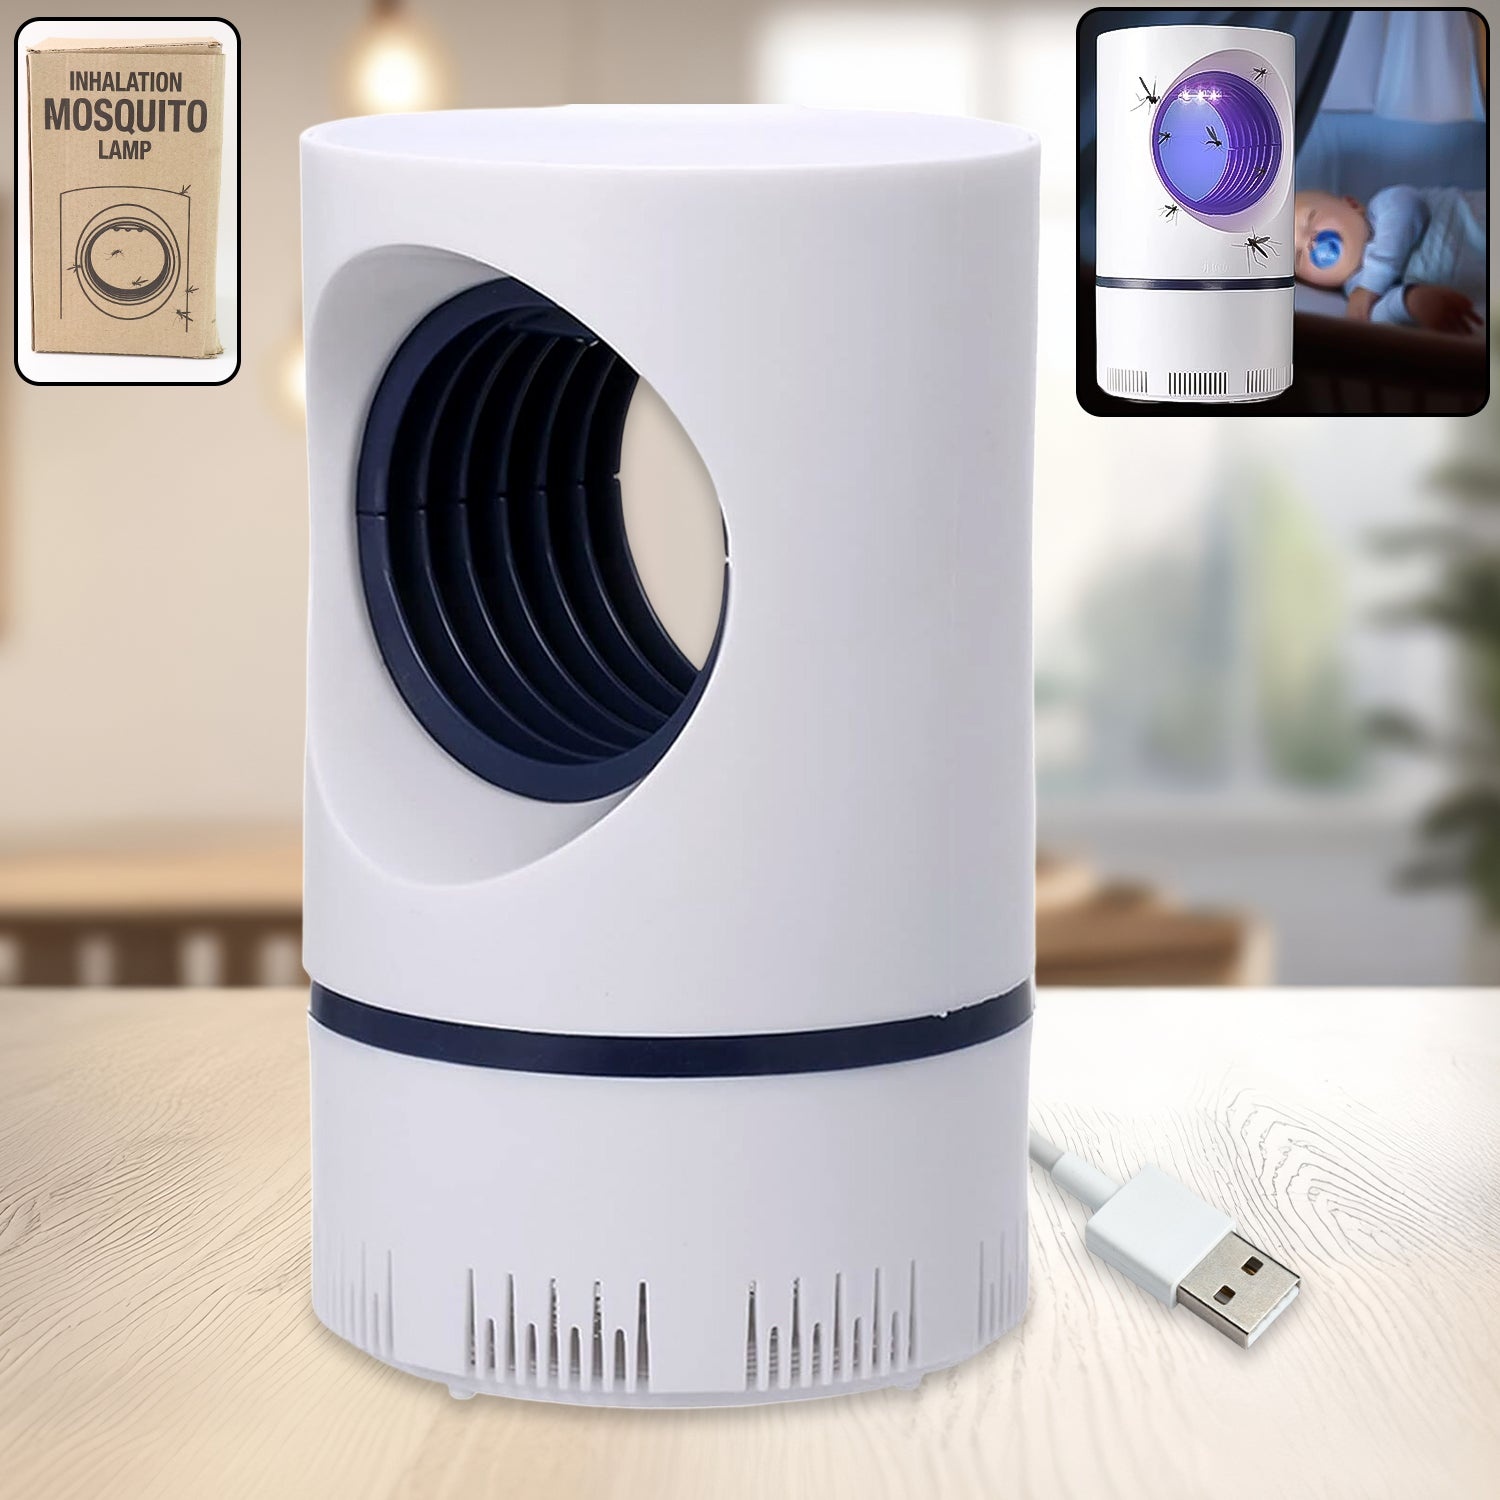
LED Electric Mosquito Killer Lamp for Home
Electronic Led Mosquito Killer Lamps Machine for Home Insect Killer Electric Powered Machine Eco-Friendly Baby Freezer, Household Bin Display Rack Description :- It’s a powerful and portable Bug Light Zapper. The perfect electronic bug zapper can easily clear up mosquitoes, flies, and gnats. With this high voltage electric bug zapper, no annoying bugs. 6 High-power Purple LEDs based on the habits of mosquitoes, the purple LED of the bug zapper can accurately release the ultraviolet light wave of about 368 nm, and mosquitoes will automatically rush to the electric net and be killed. Easy to use the device is very suitable for indoor use such as houses and trips etc. Buzz B-Gone The mosquito and fly zapper can protect you and your family from nasty bugs and bites. It is a small, careful, and almost silent error-cleaning device. Do not use the bug zapper outdoors. It’s designed for indoor use, providing you and your family with error-free home life. The operation is simple and widely used just plug in the plug, press the button, it is a bug mosquito trap, the mosquito killer can work without noise! Home hospital kitchen warehouse can be used. Dimension :- Volu. Weight (Gm) :- 494 Product Weight (Gm) :- 241 Ship Weight (Gm) :- 494 Length (Cm) :- 11 Breadth (Cm) :- 11 Height (Cm) :- 20
Brand: japshopping
Category: Home & Garden > Household Supplies > Pest Control > Pest Control Traps > Electric Traps